Ulrike von der Groeben

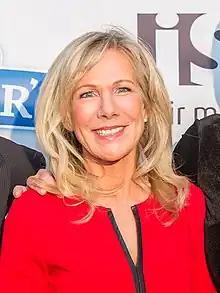
Ulrike von der Groeben in Cologne (2017)

Ulrike von der Groeben, "Ulrike Elfes" (born 25 March 1957 in Mönchengladbach) is a German television sport journalist.